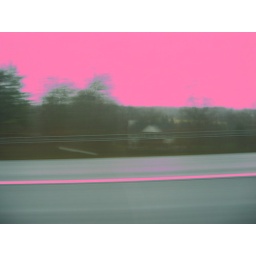
against the guardrail, the interference takes a pink tint - same as the sky and 3 more lines are visible